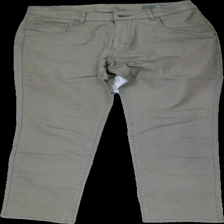
View: front
Type: Jeans
Category: Ladies
Brand: Not in the list
Brand text on label: para mi
Colors: Brown, White
Material: 70% cotton 30% polyester
Pattern: Dots
Cut: Regular
Season: All
Trend: Denim
Damage location: middle right
Damage 2 location: top right
Price range: 100-150
Recommended usage: Reuse
Description: jeans med mycket små prickar